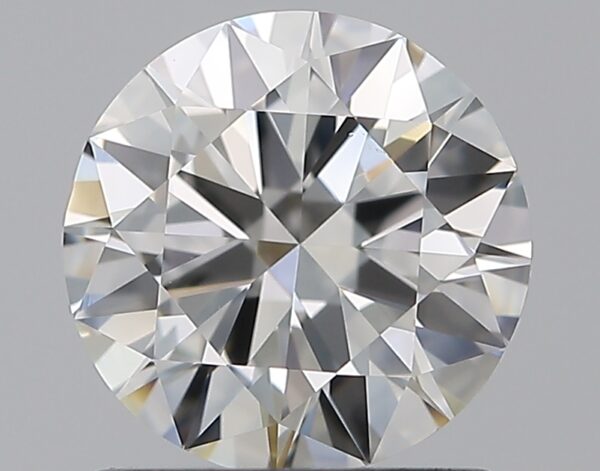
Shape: round
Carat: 1
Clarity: VVS2
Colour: I
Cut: EX
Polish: EX
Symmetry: EX
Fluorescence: N
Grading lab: GIA
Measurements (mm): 6.44 x 6.49 x 3.86